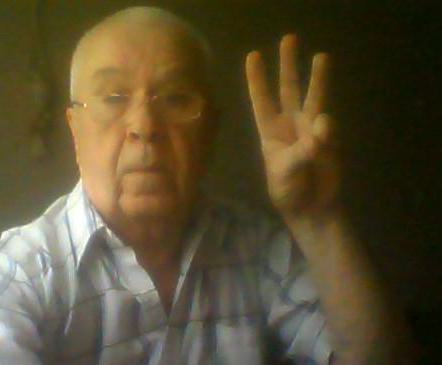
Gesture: three